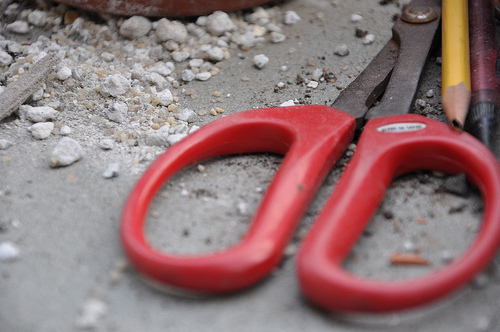
question: どんな道具がうつっていますか？
answer: はさみ、鉛筆

question: ハサミは何色ですか？
answer: 赤色

question: 鉛筆は何色ですか？
answer: オレンジ色

question: 道具はどんなところに置かれていますか？
answer: 砂利まじりの砂地

question: 道具はどう並んでいますか？
answer: 左からハサミ、鉛筆、ペン

question: 鉛筆の先はどうなっていますか？
answer: 芯が折れている

question: ハサミの刃はどんな素材ですか？
answer: 金属

question: ハサミの持ち手はどうなっていますか？
answer: 赤色で片方に白いシールがある